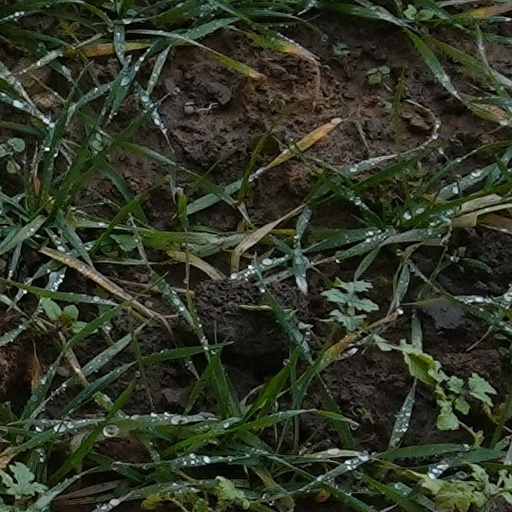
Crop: wheat